History of the Detroit Red Wings

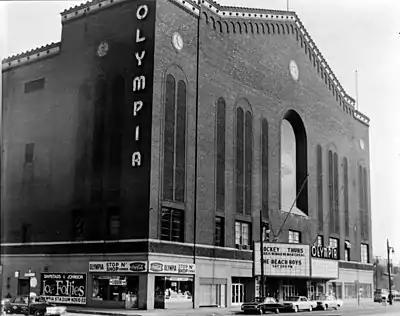
The team moved into its first permanent home, the Detroit Olympia, in 1927.

The Cougars made the Stanley Cup playoffs for the first time in 1929 with Carson Cooper leading the team in scoring. The Cougars were outscored 7–2 in the two-game series with Toronto.